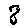
Label: 8